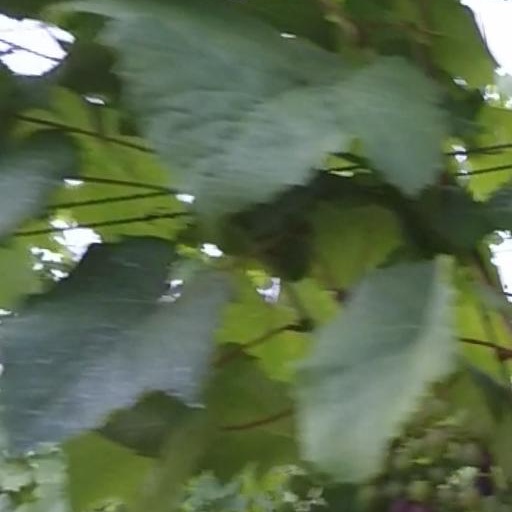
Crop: grape